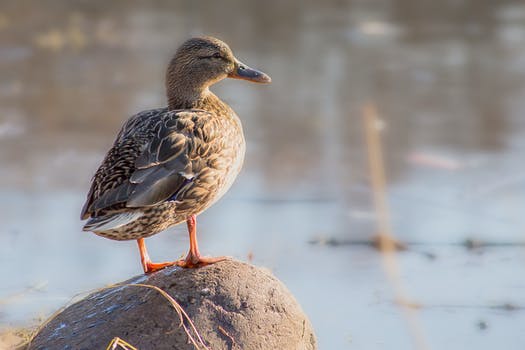
Label: No Watermark